Cibeet River

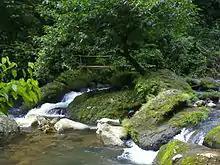
The traditional river crossing at Cibeet river, in Tejakembang, Cijeruk, Dayeuhluhur, Cilacap Regency

Cibeet River is a river in Dayeuhluhur, Cilacap Regency, Central Java, Indonesia, about 220 km southeast of the capital Jakarta.